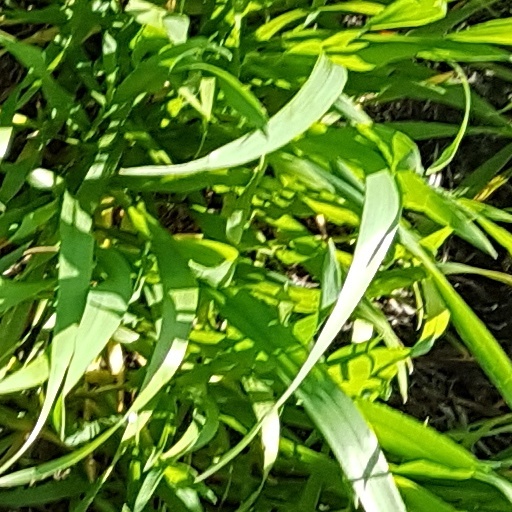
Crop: wheat